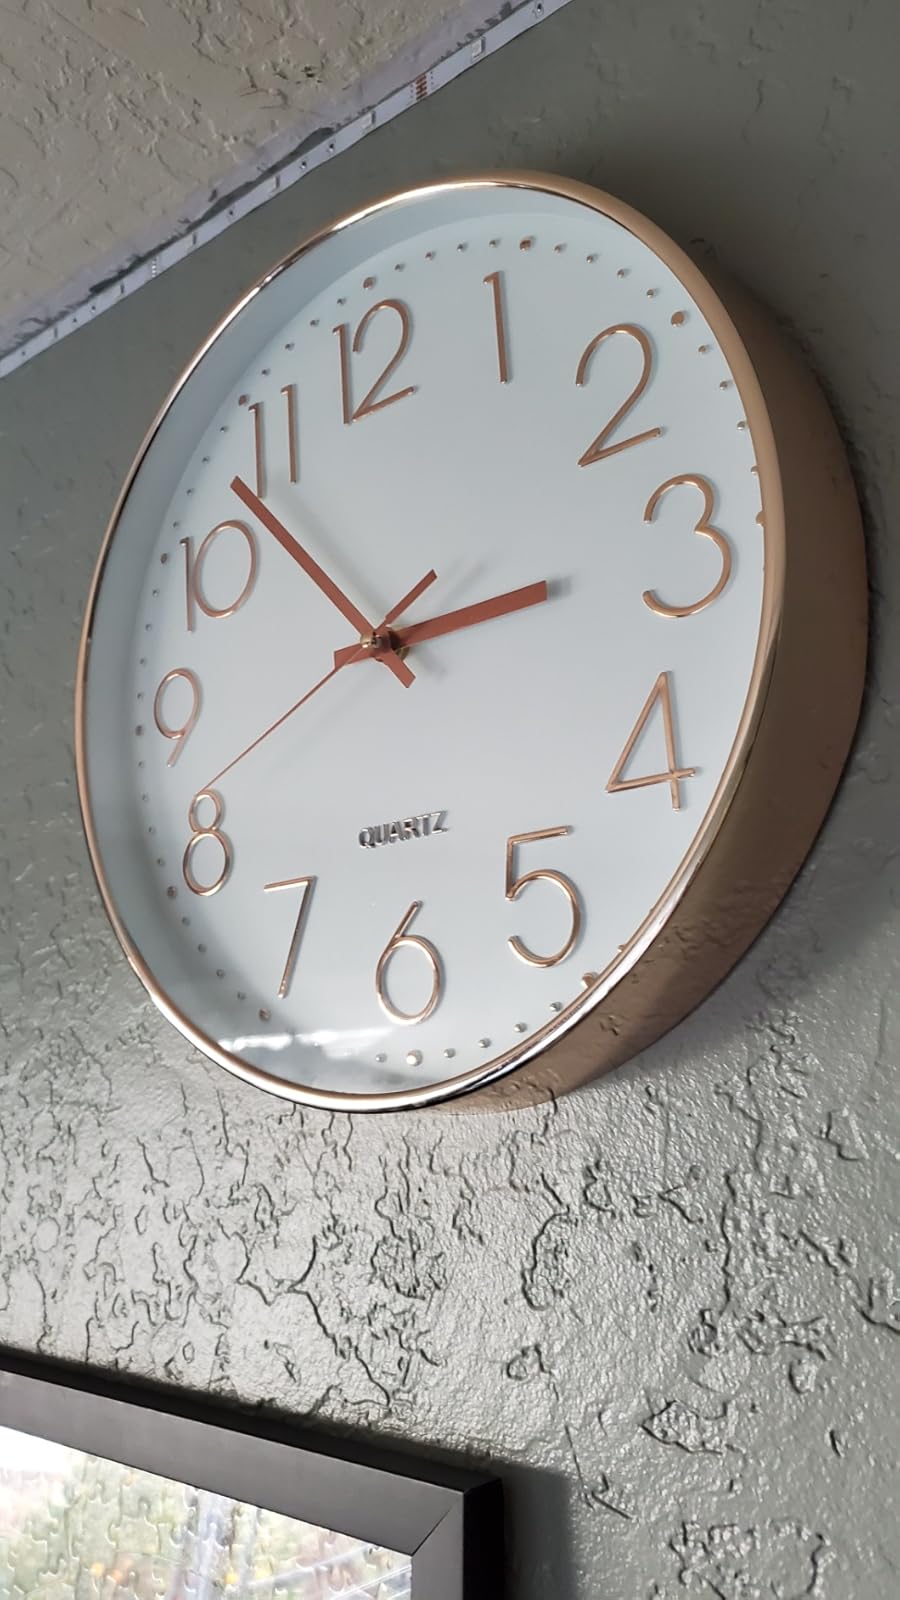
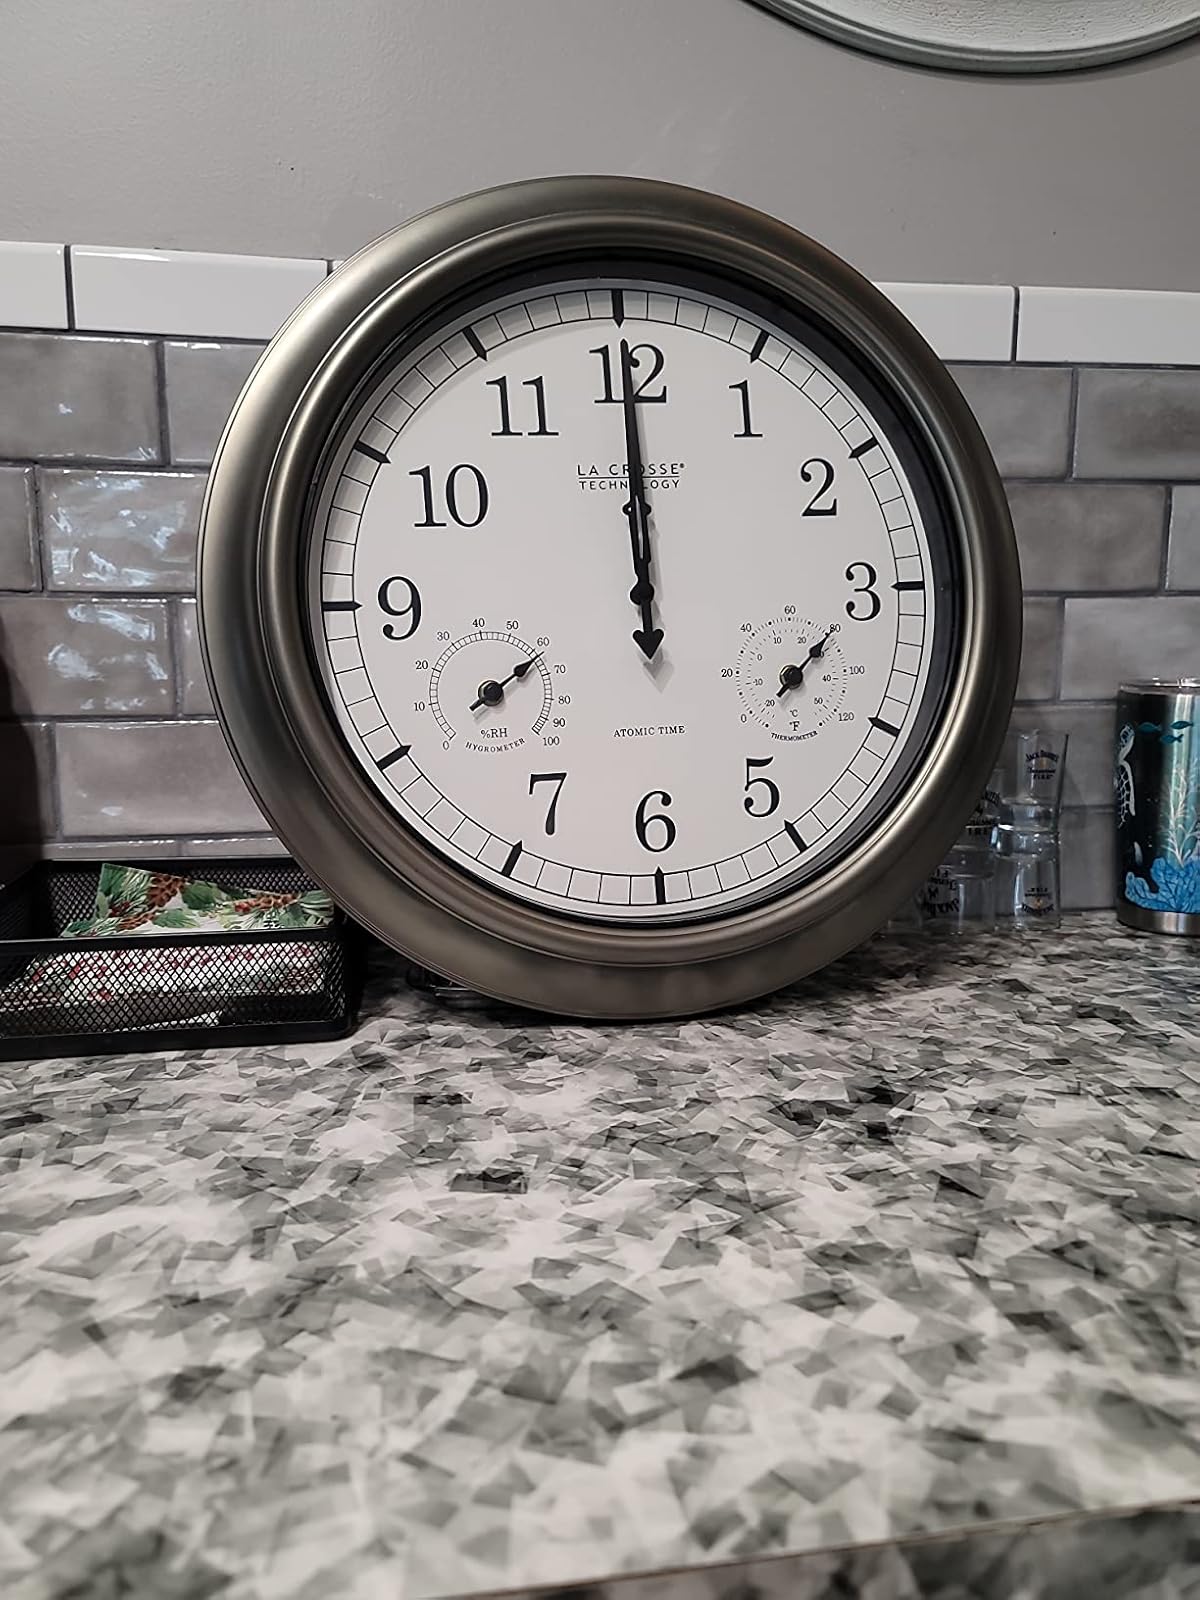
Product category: clock
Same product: no